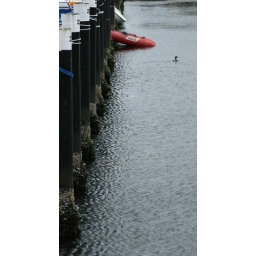
boat arriving in time to save a swimming duck